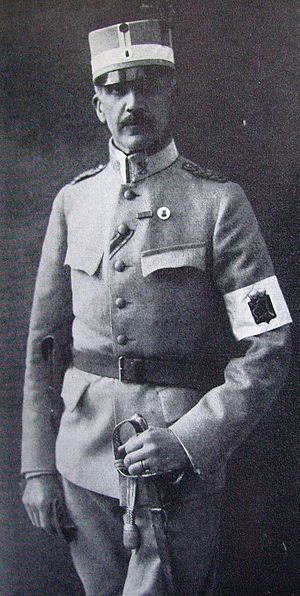
Ernst Linder
Ernst Linder var en svensk generalmajor. Han tilhørte en adelsfamilie, som stammede fra Westfalen, men som ikke var blevet optaget i den svenske adel. Han var søn af godsejer og finsk kommunalpolitiker Ernst Linder d.æ..